Ratnasundarsuri

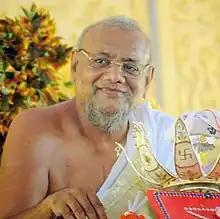
Ratnasundarsuri in 2017

Ratnasundarsuri (born 5 January 1948) is an Indian Jain monk, activist and Gujarati language writer. He is well known for his lectures on spirituality and social issues.